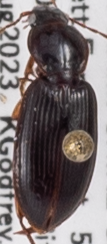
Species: Synuchus impunctatus
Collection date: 2023-08-23
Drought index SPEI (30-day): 0.8
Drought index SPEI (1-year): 1.69
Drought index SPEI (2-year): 0.54